Langeneß

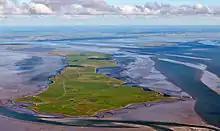
Langeneß

Langeneß is a municipality in the district of Nordfriesland, in Schleswig-Holstein, Germany. It consists of the halligen (islands) Langeneß and Oland. Before the flood of 1634, the two islands were directly attached.